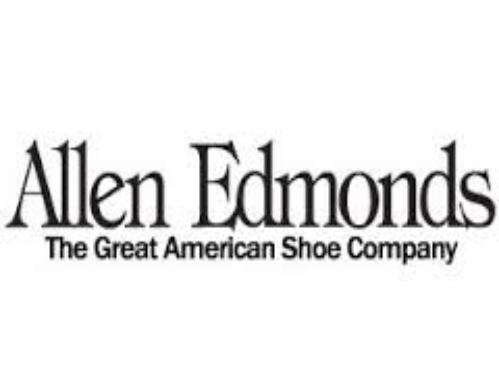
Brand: Allen Edmonds
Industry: Clothes